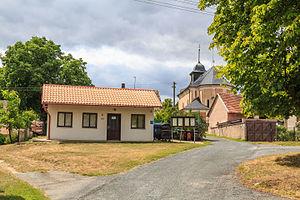
Heřmanice est une commune du district de Havlíčkův Brod, dans la Vysočina, en République tchèque. Sa population s'élevait à 53 habitants en 2019.